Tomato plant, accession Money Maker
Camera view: tilt-top (135 deg); turntable rotation: 330 degrees
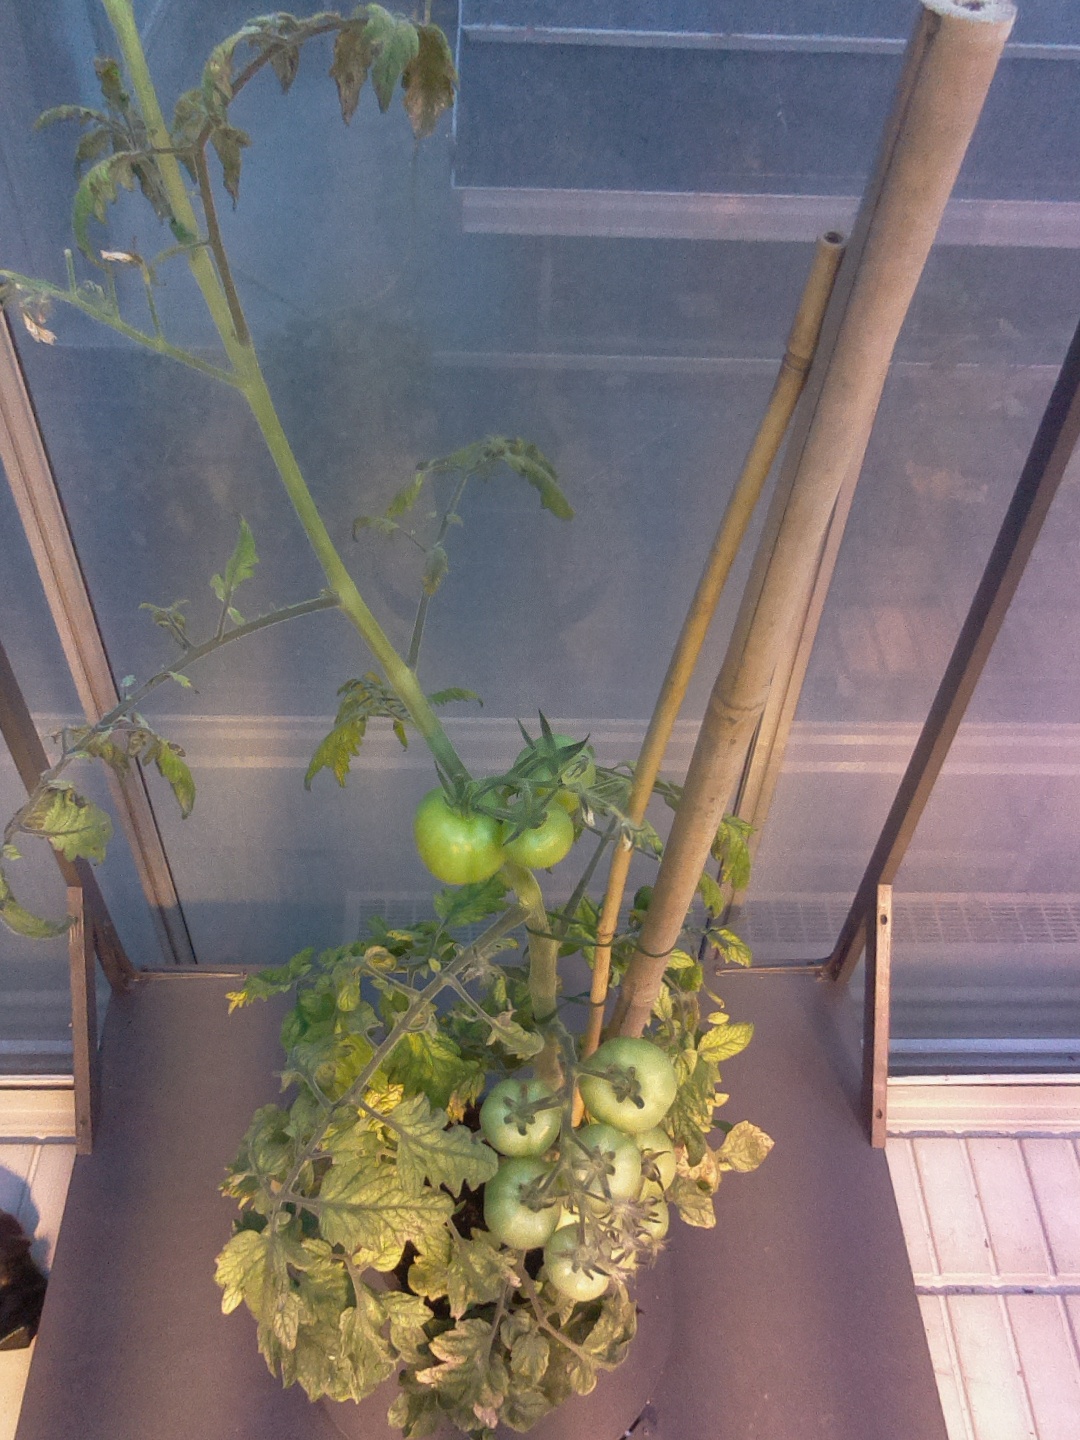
BBCH growth stage 78: 80% -90% of final fruit size